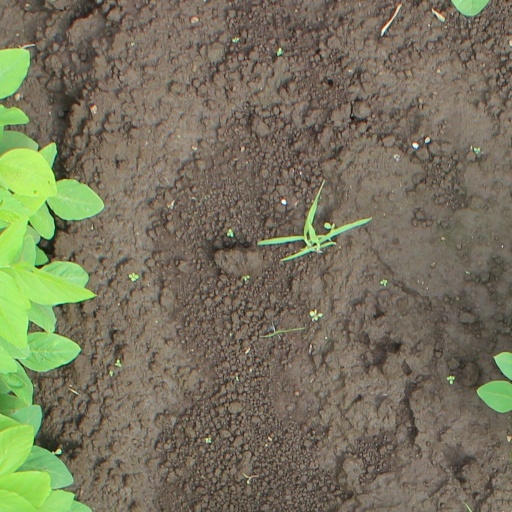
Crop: soybean